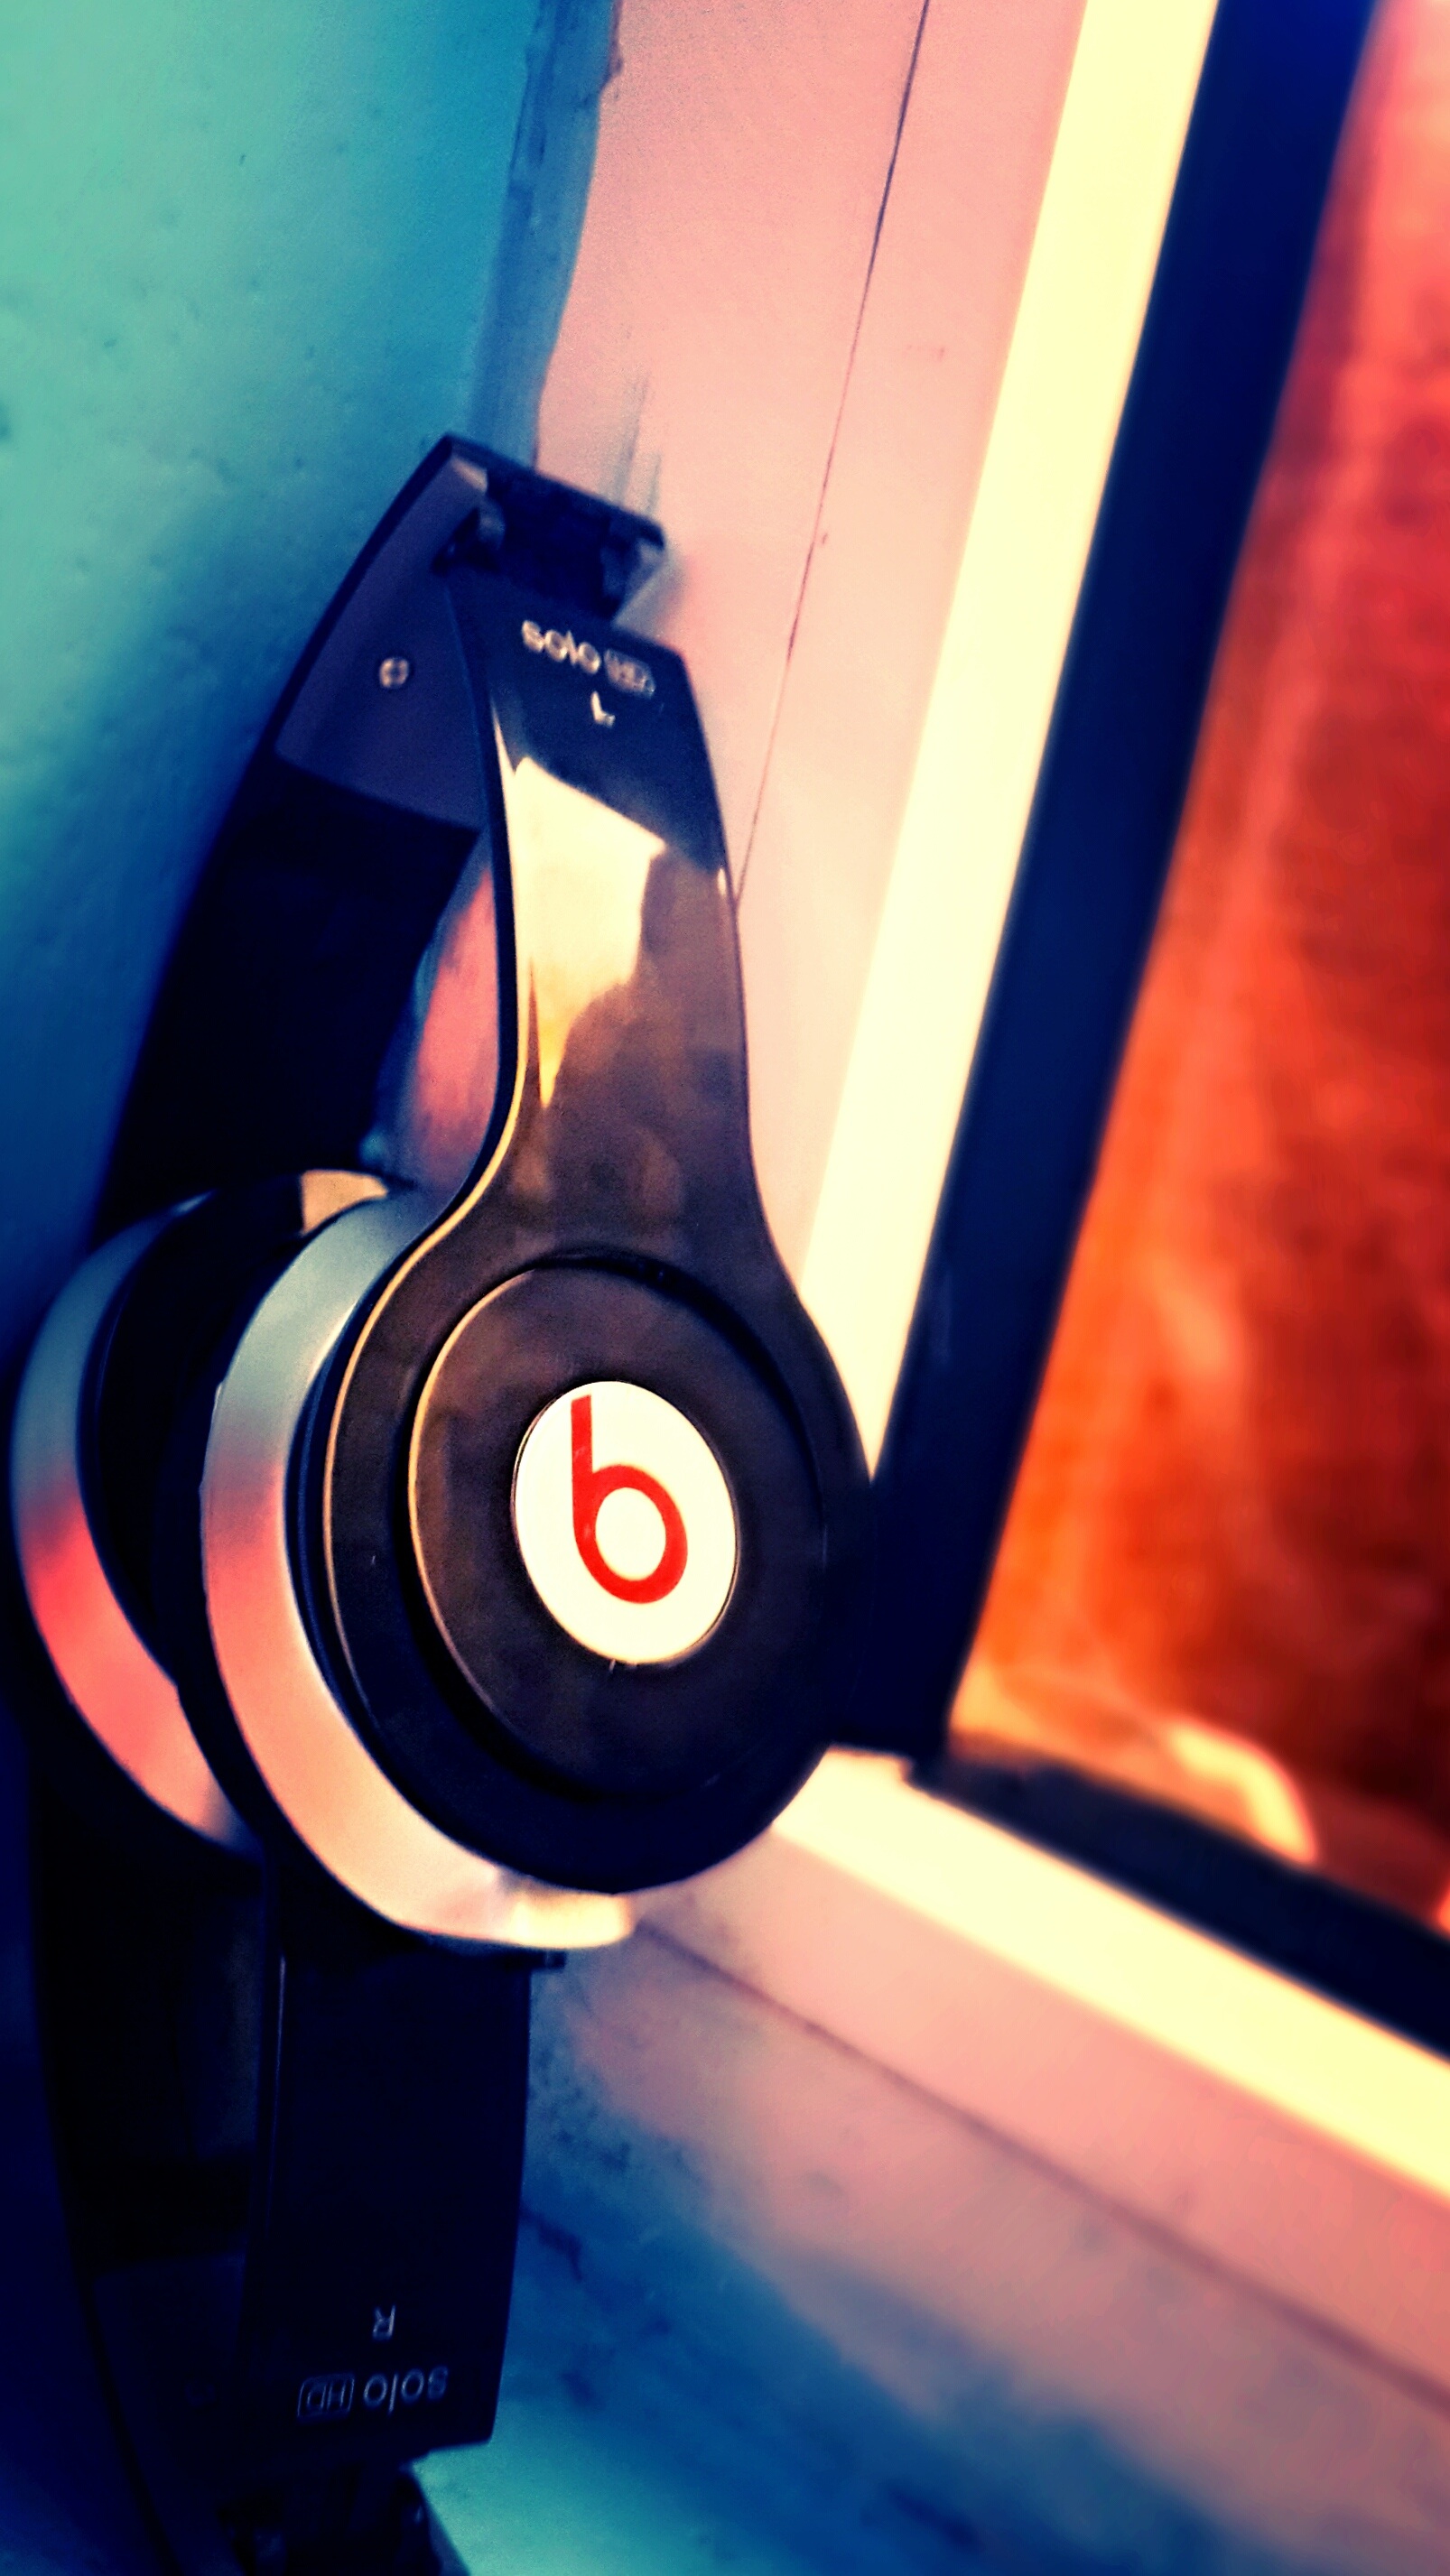
light, technology, wheel, red, color, gadget, blue, circle, audio, headphones, shape, screenshot